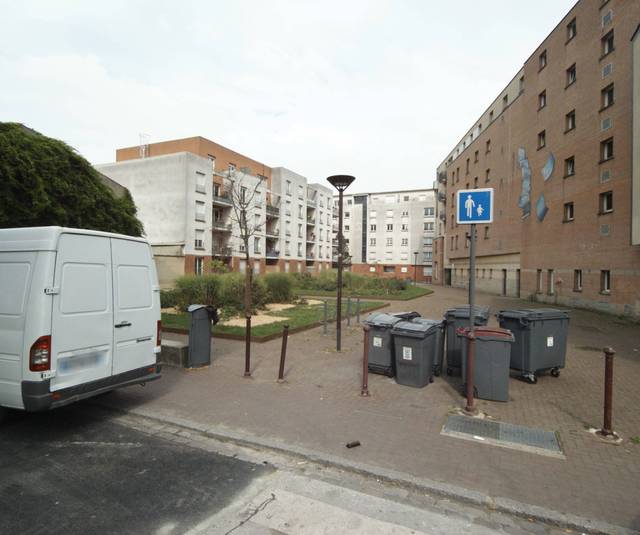
Region: France
Coordinates: 50.624, 3.052